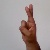
The image shows a hand gesture representing the letter 'R' in Indian Sign Language.